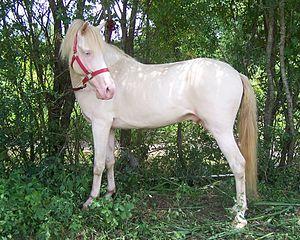
La robe désigne la ou les couleurs d'un cheval, dans le domaine de l'hippologie. Les dénominations des robes ainsi que leurs définitions sont liées à leur apparence visuelle, définie par la couleur des poils et des crins qui la composent.
Le palomino est une couleur de robe d'apparence dorée chez le cheval, souvent vue par erreur comme une race. Génétiquement, la robe palomino provient de la dilution d'une robe de base alezane par un unique allèle du gène Crème. Attestée par des sources écrites et iconographiques dès la plus haute antiquité, elle est assez rare en l'absence d'un élevage sélectif, ce qui la rend d'autant plus recherchée. La couleur typique est celle d'une « pièce d'or neuve », avec des crins proches du blanc. Comme beaucoup d'autres robes du cheval, le palomino peut être modifié par l'action de gènes supplémentaires.